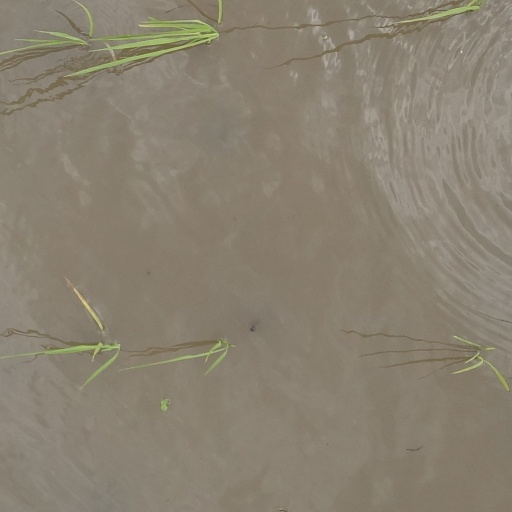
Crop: rice